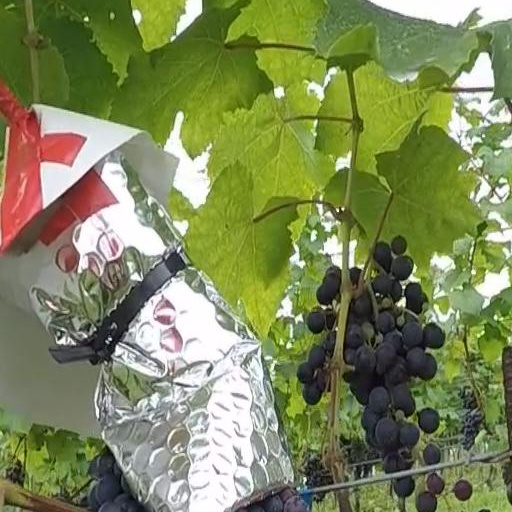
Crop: grape